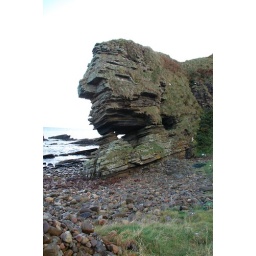
Stacked rocks at the coast near Dunbeath